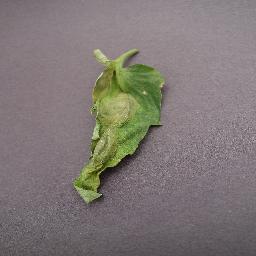
Label: Tomato___Late_blight